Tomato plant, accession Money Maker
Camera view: horizontal (90 deg, fisheye); turntable rotation: 300 degrees
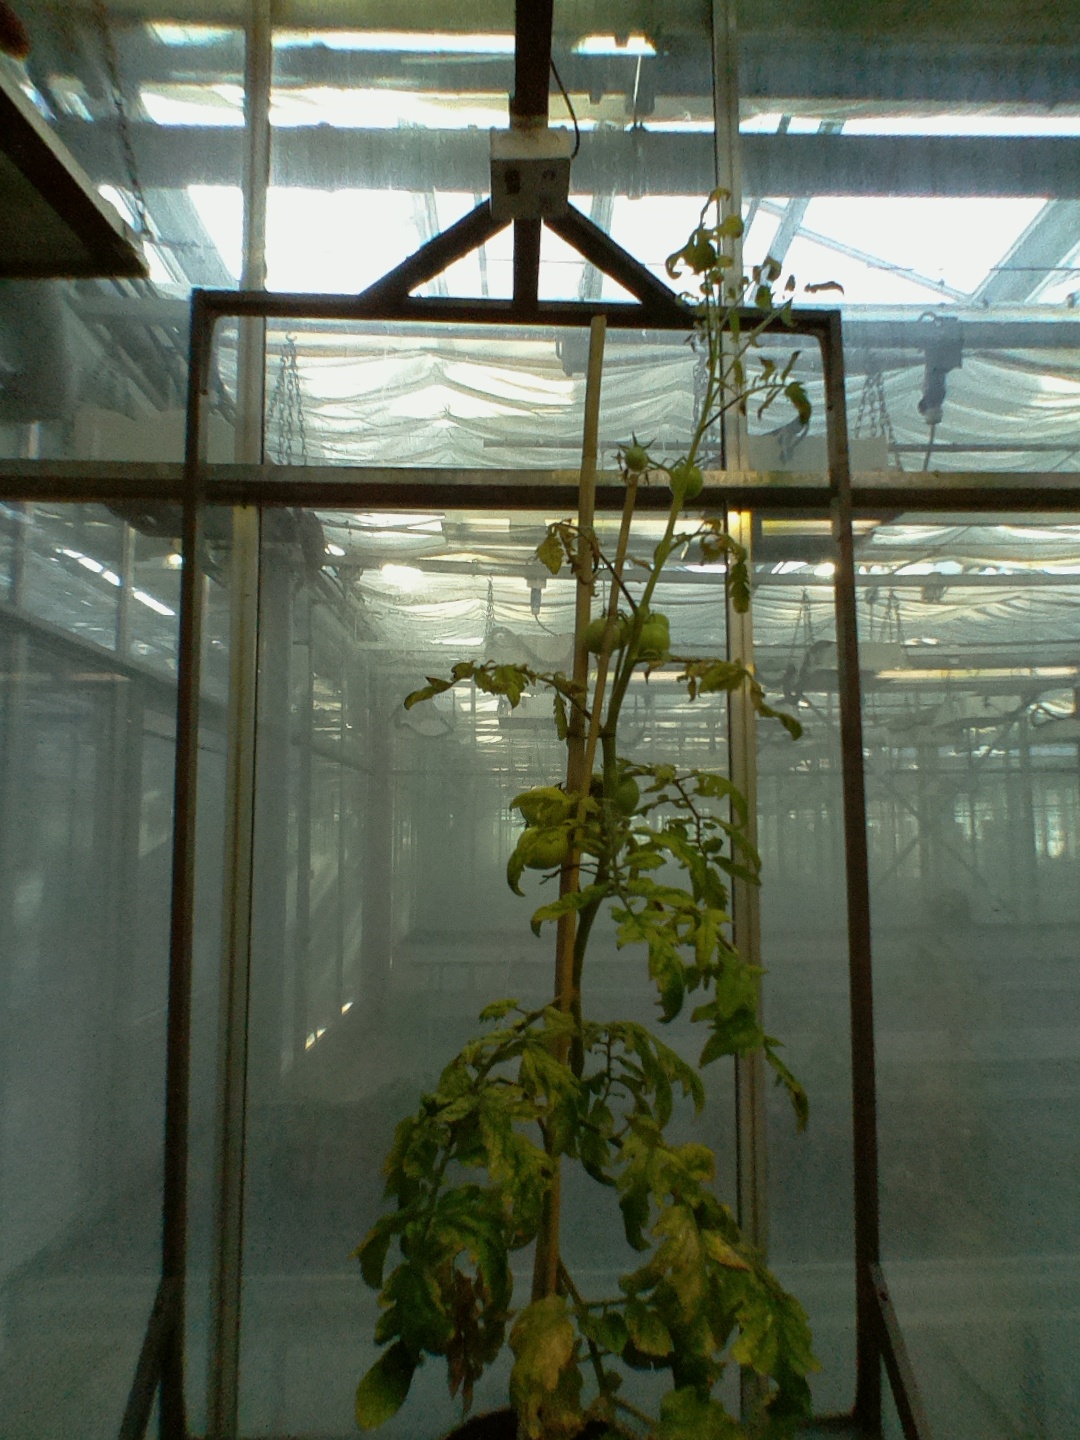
BBCH growth stage 78: 80% -90% of final fruit size